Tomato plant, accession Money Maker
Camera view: vertical (180 deg); turntable rotation: 330 degrees
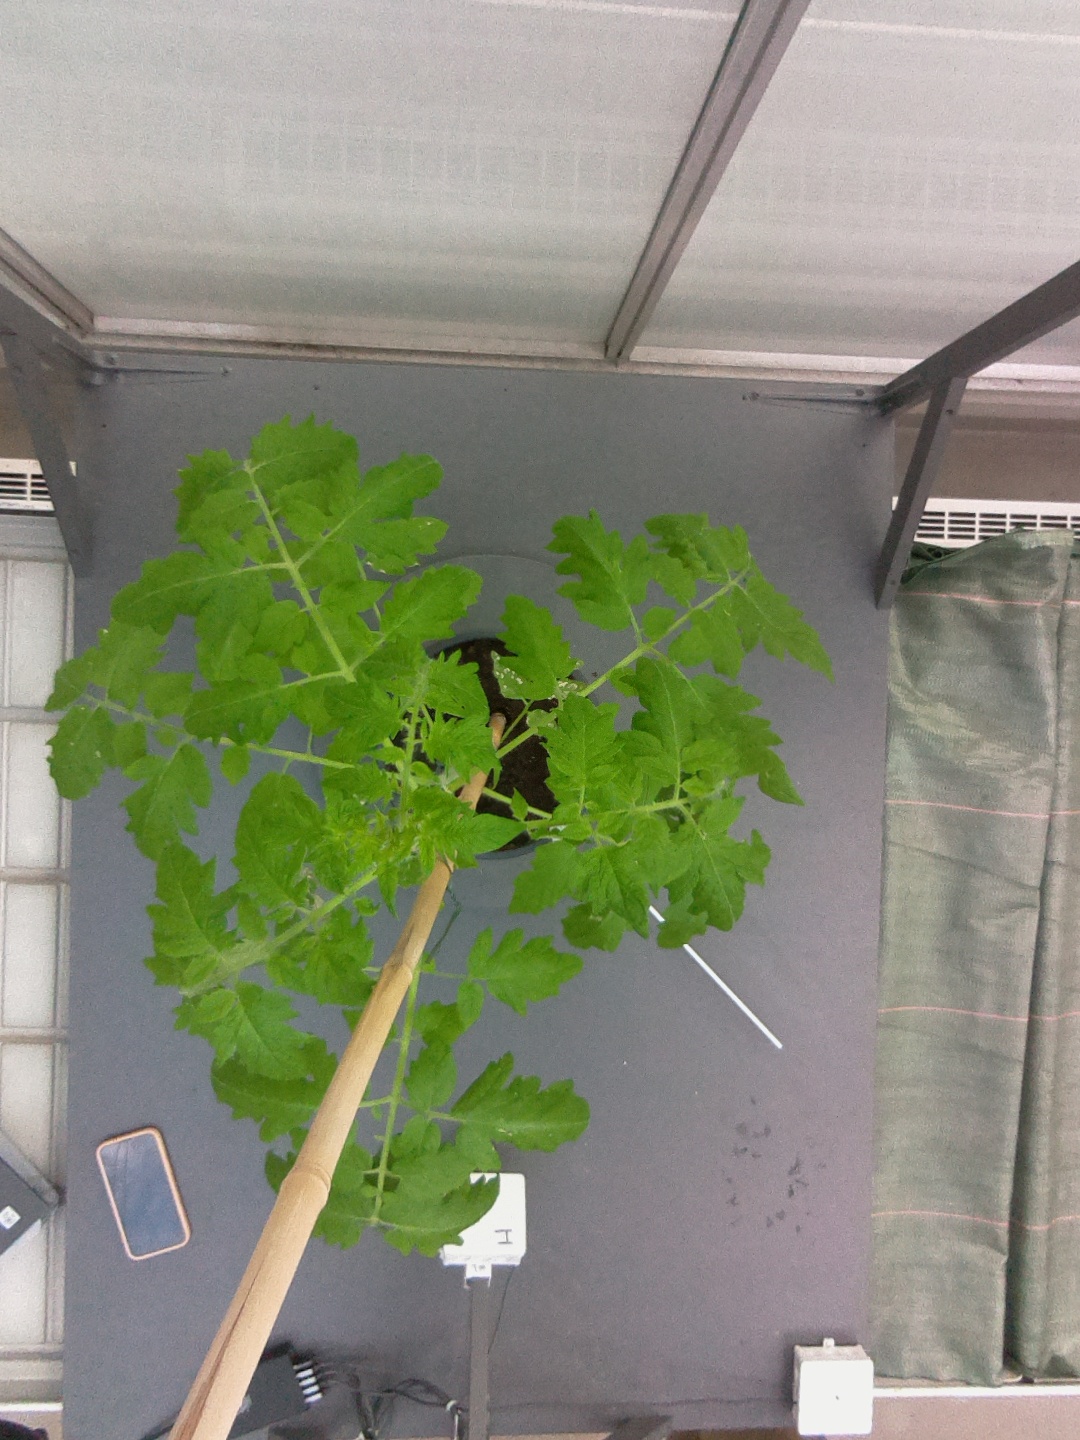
BBCH growth stage 15: 10 of true leaves visible